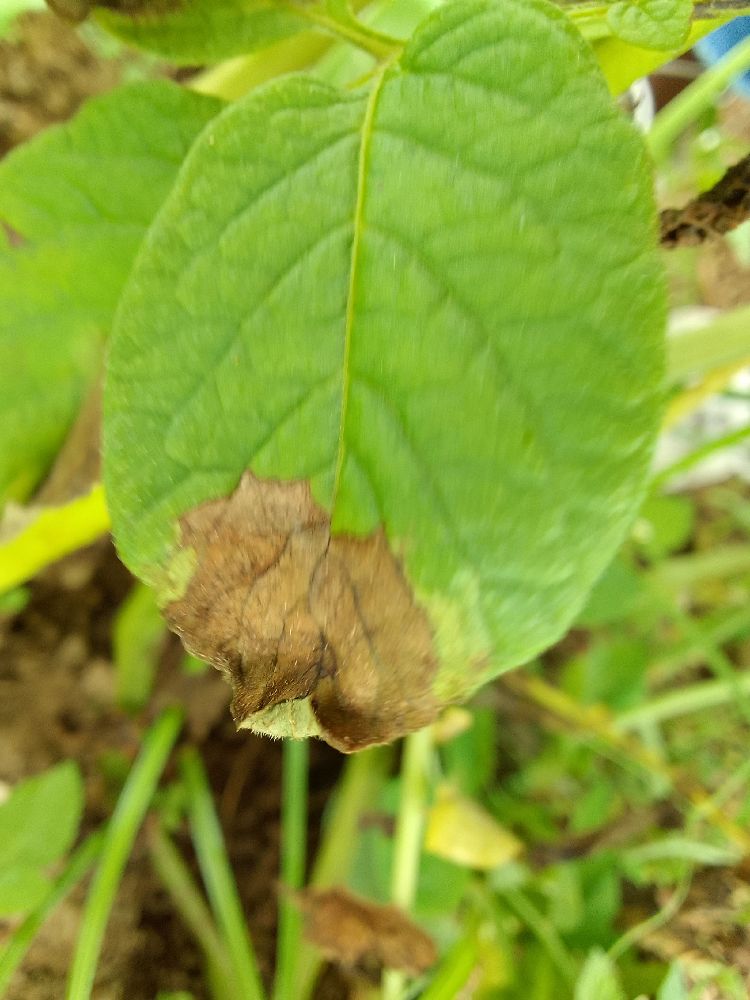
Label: Late blight